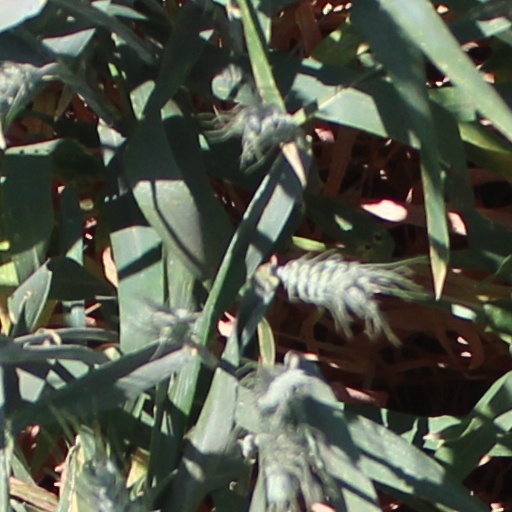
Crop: wheat